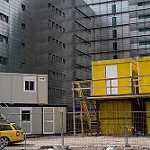
Scene: Outdoor